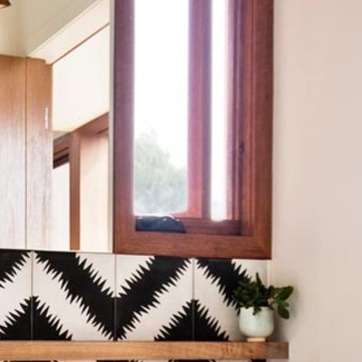
Material: glass